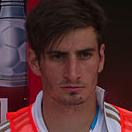
Age: 18